Question: Please indicate a possible affordance area of the hit_baseball_bat that can be used for hitting
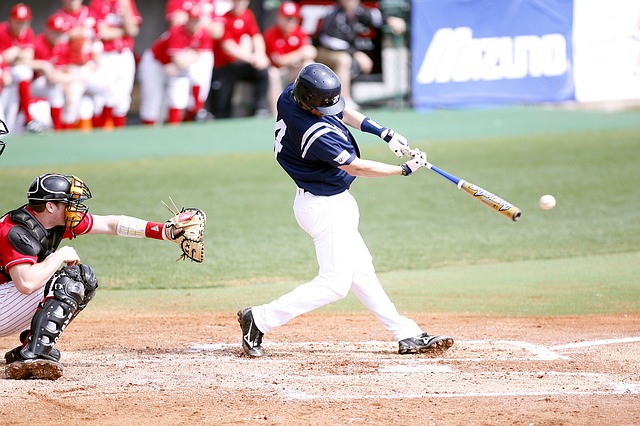
Answer: [451.914, 175.672, 521.701, 220.779]